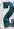
Number: 2